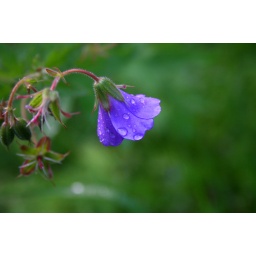
Blue flower in the forest